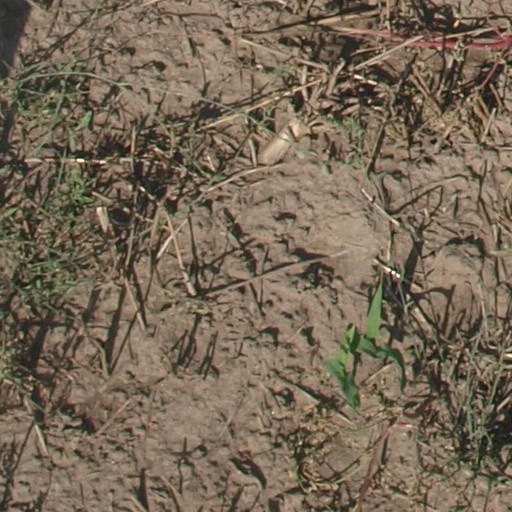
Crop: maize; corn